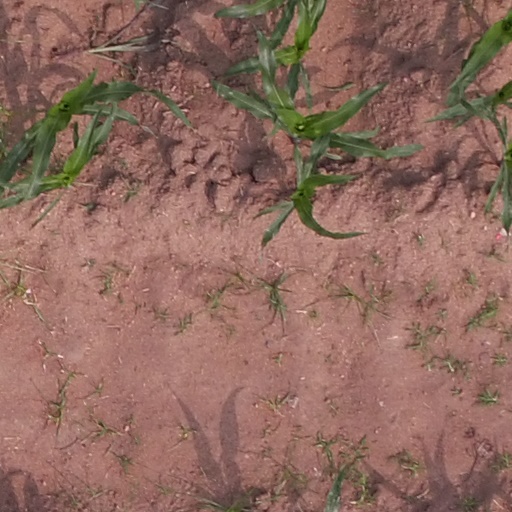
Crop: maize; corn